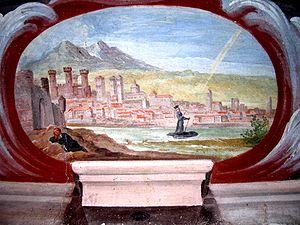
Gaudence de Novare, l'un des saint Gaudence, né vers 327, mort vers 410 ou 411, est un évêque de Novare et un saint catholique, fêté localement le 22 janvier.